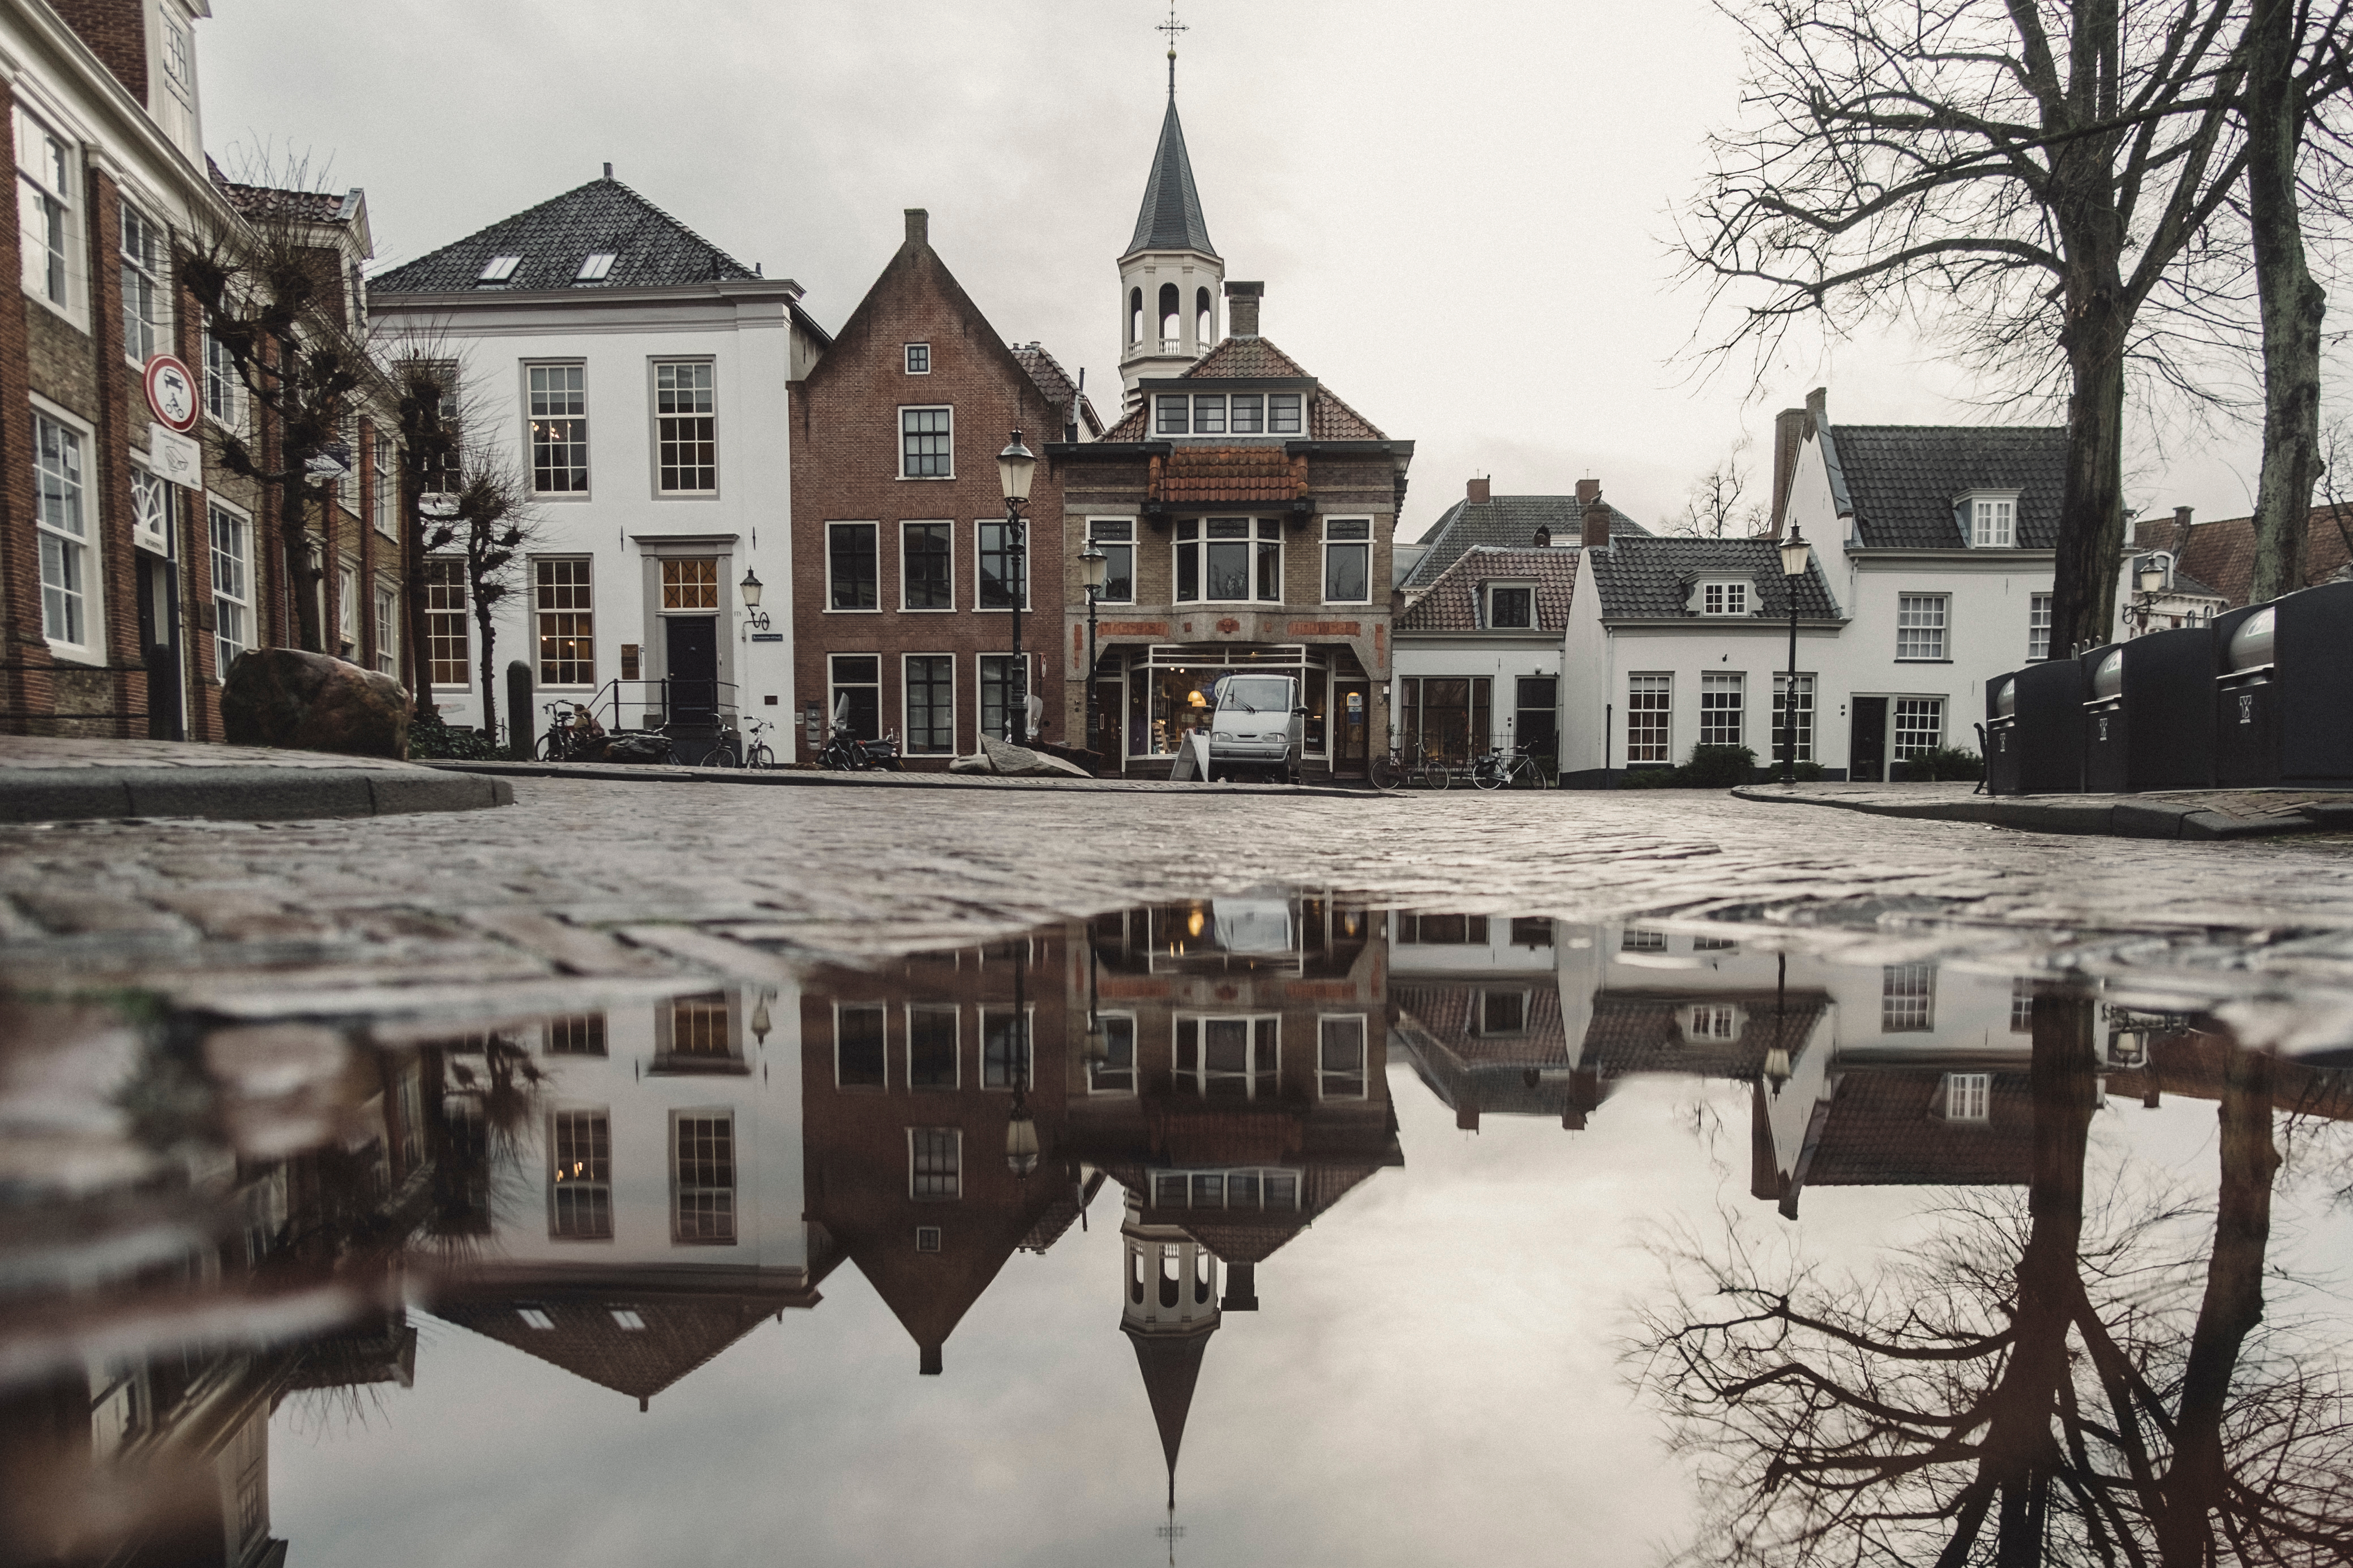
snow, winter, house, town, home, canal, cityscape, weather, season, waterway, history, town square, estate